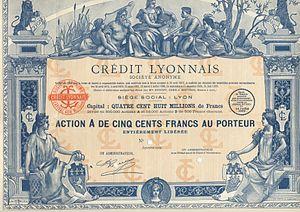
Action du Crédit Lyonnais. Le haut du document reprend les motifs du fronton du siège du CL boulevard des Italiens